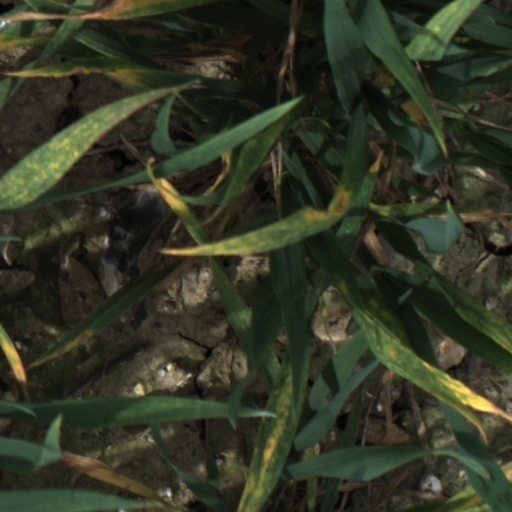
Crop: wheat